Anti-NMDA receptor encephalitis

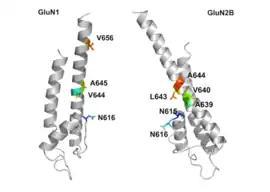
A schematic diagram of the NMDA receptor

Anti-NMDA receptor encephalitis is a type of brain inflammation caused by antibodies. Early symptoms may include fever, headache, and feeling tired. This is then typically followed by psychosis which presents with false beliefs (delusions) and seeing or hearing things that others do not see or hear (hallucinations). People are also often agitated or confused. Over time, seizures, decreased breathing, and blood pressure and heart rate variability typically occur. In some cases, patients may develop catatonia.